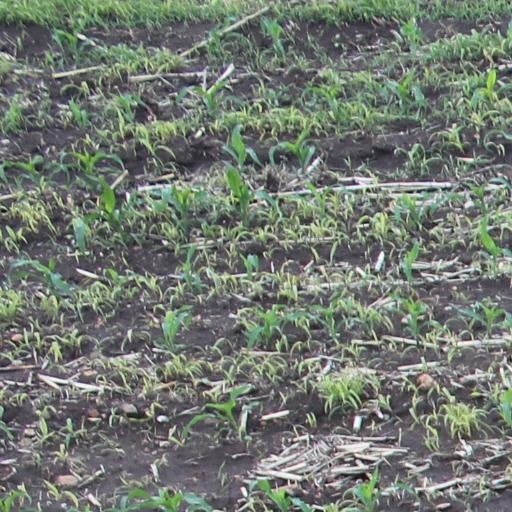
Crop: maize; corn